1900 Summer Olympics

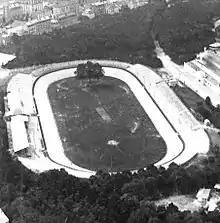
Vélodrome de Vincennes

On 9 November 1898, the Union des Sociétés Françaises de Sports Athlétiques ("Union of the French Societies for Athletic Sports" or USFSA) announced that it would have the sole right to any organized sport held during the World's Fair. It was an empty threat, but Viscount Charles de La Rochefoucauld, the nominated head of the organizing committee, stepped down rather than be embroiled in the political battle.